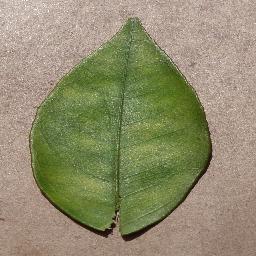
Label: Orange___Haunglongbing_(Citrus_greening)